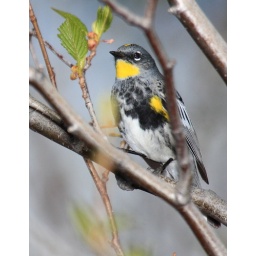
adult western yellow rumped warbler taken @ vaseux lake migratory bird sanctuary in penticton, bc canada